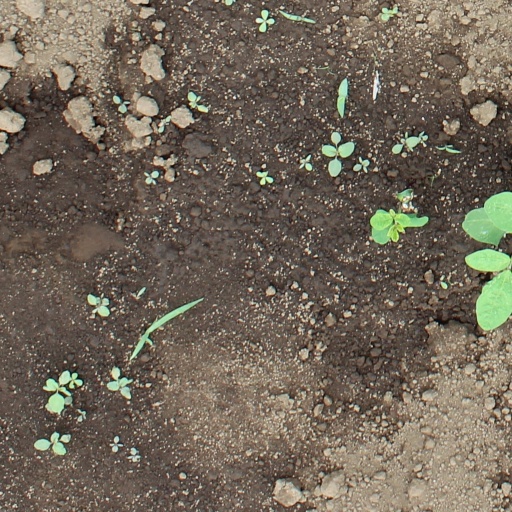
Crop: soybean